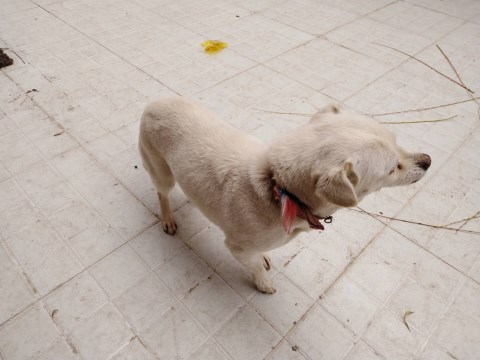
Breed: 3336-n000121-chinese_rural_dog